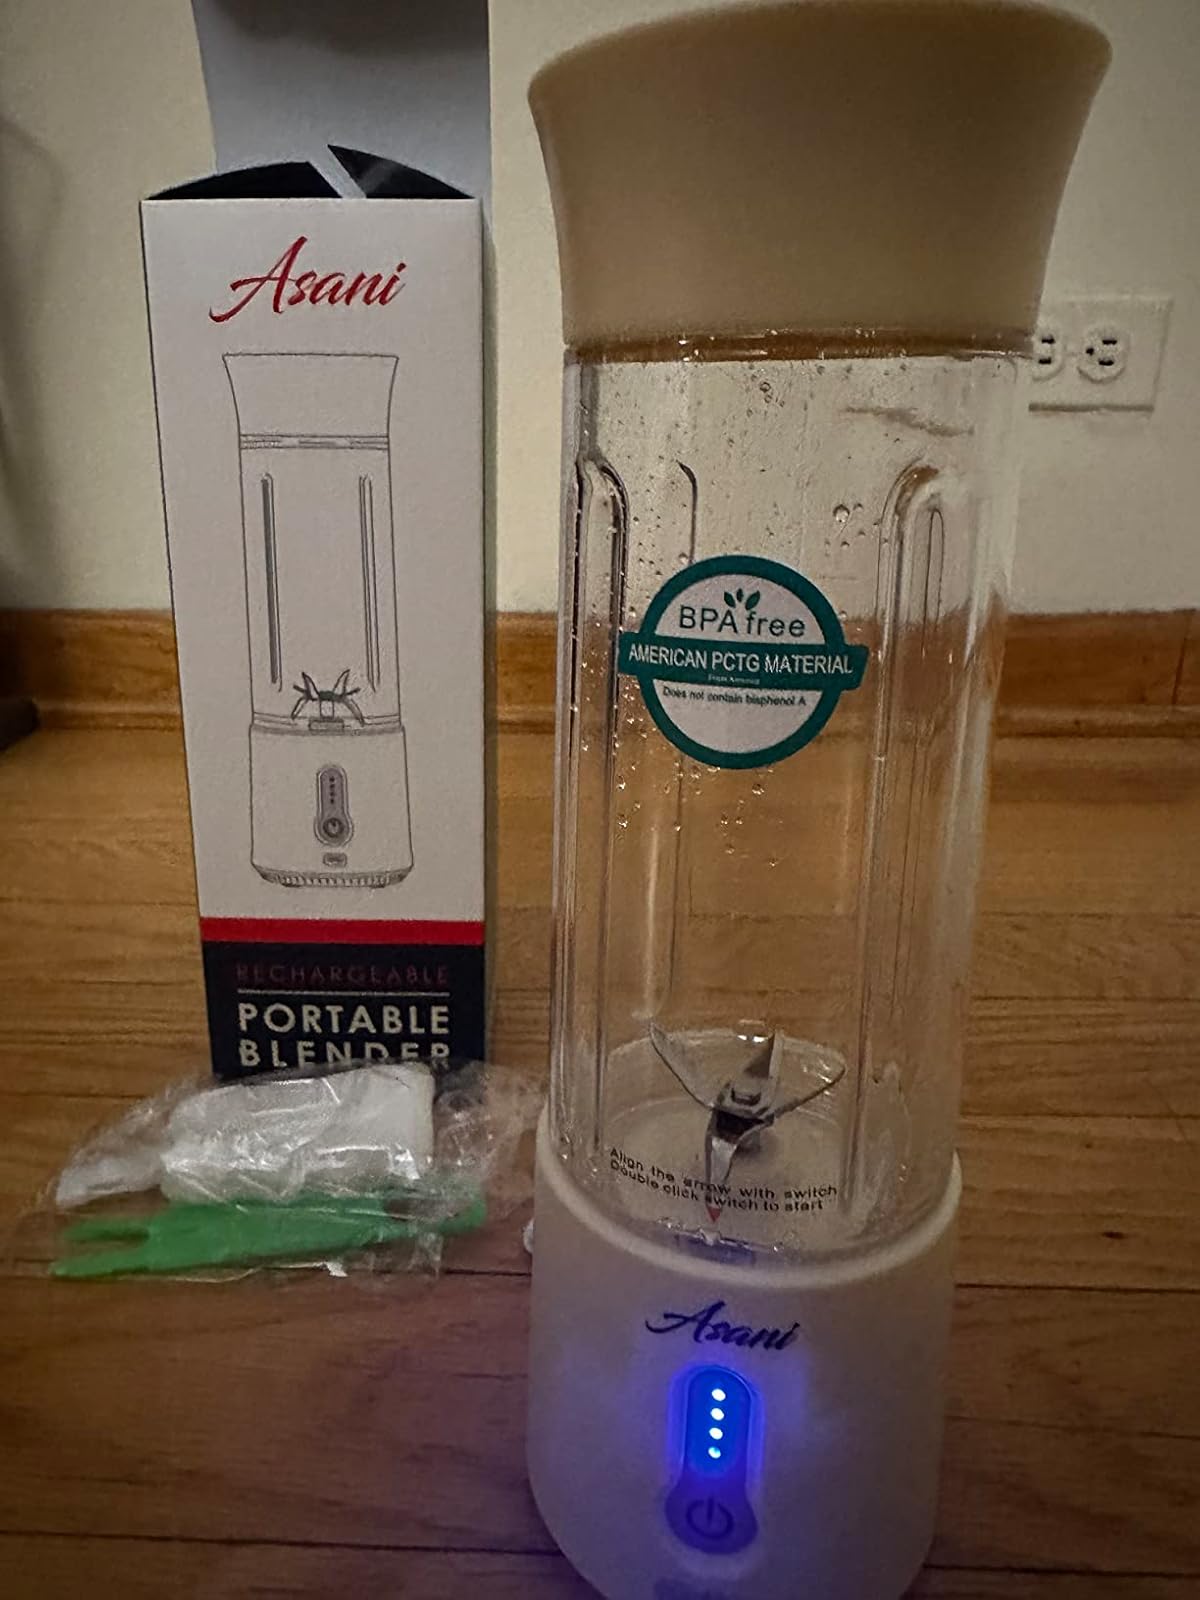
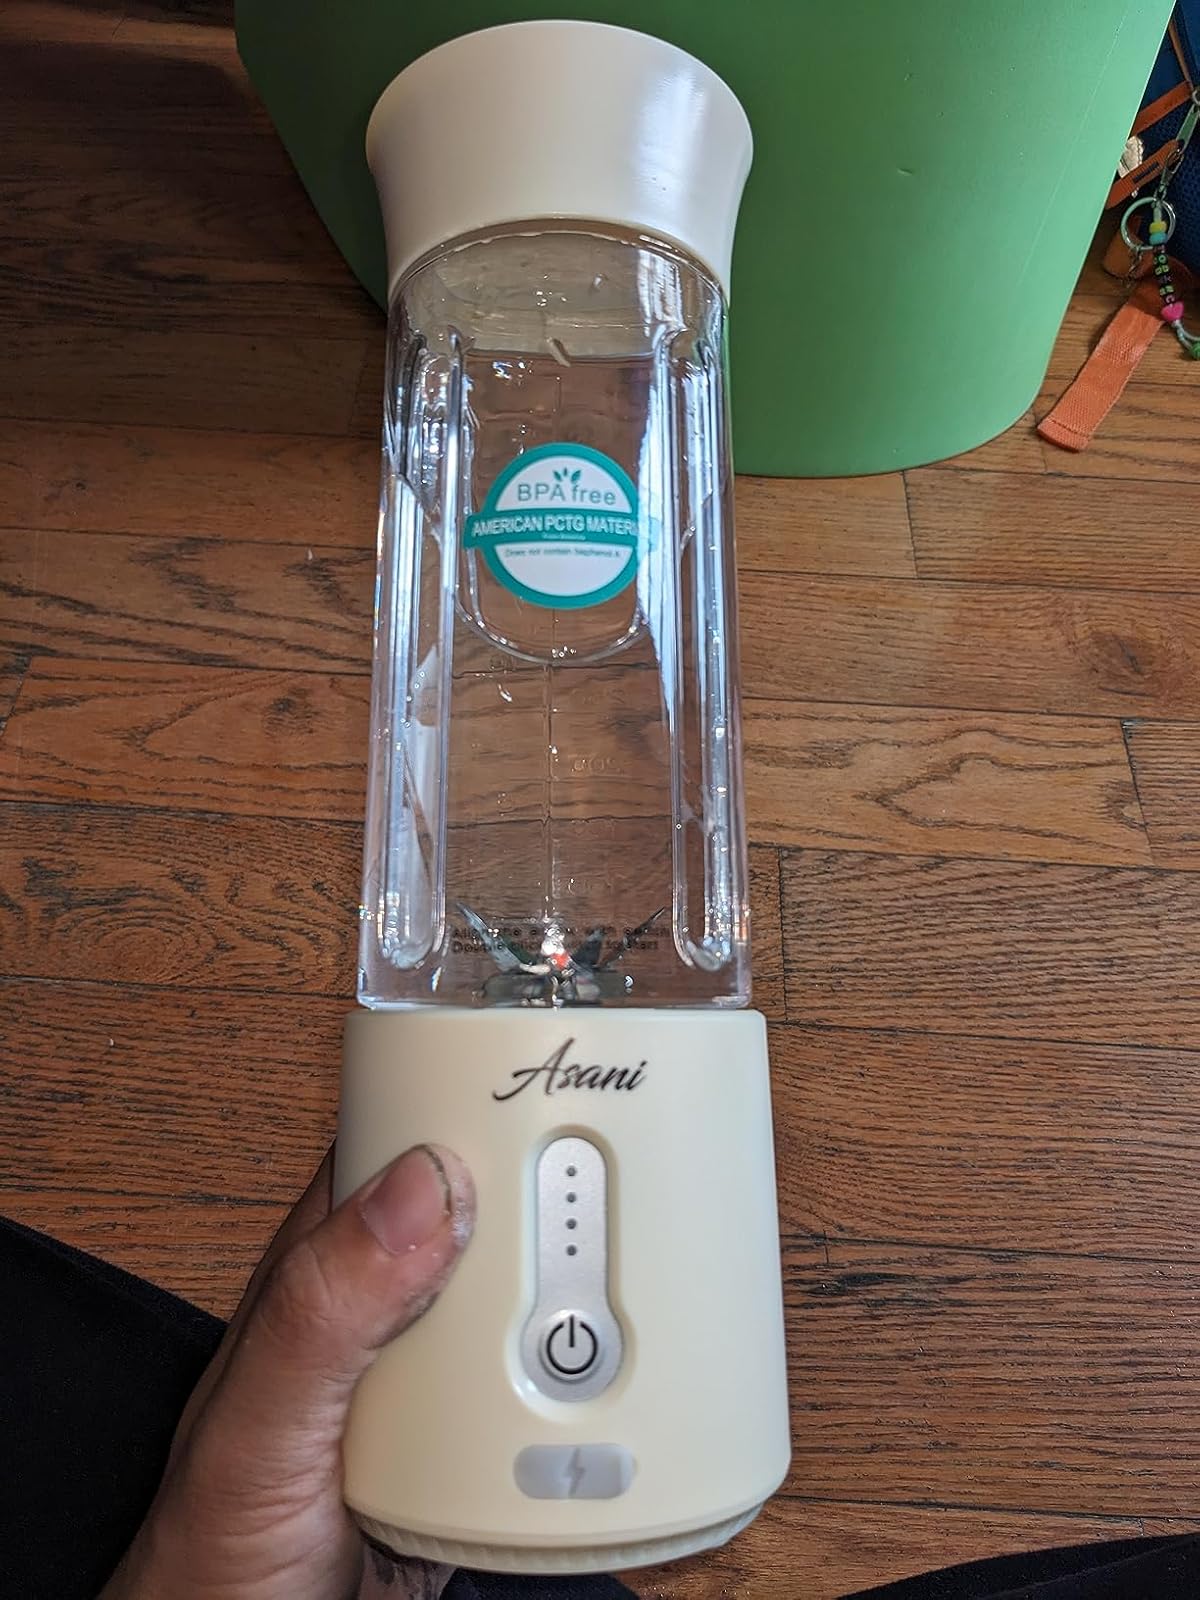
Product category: items_blender
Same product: yes